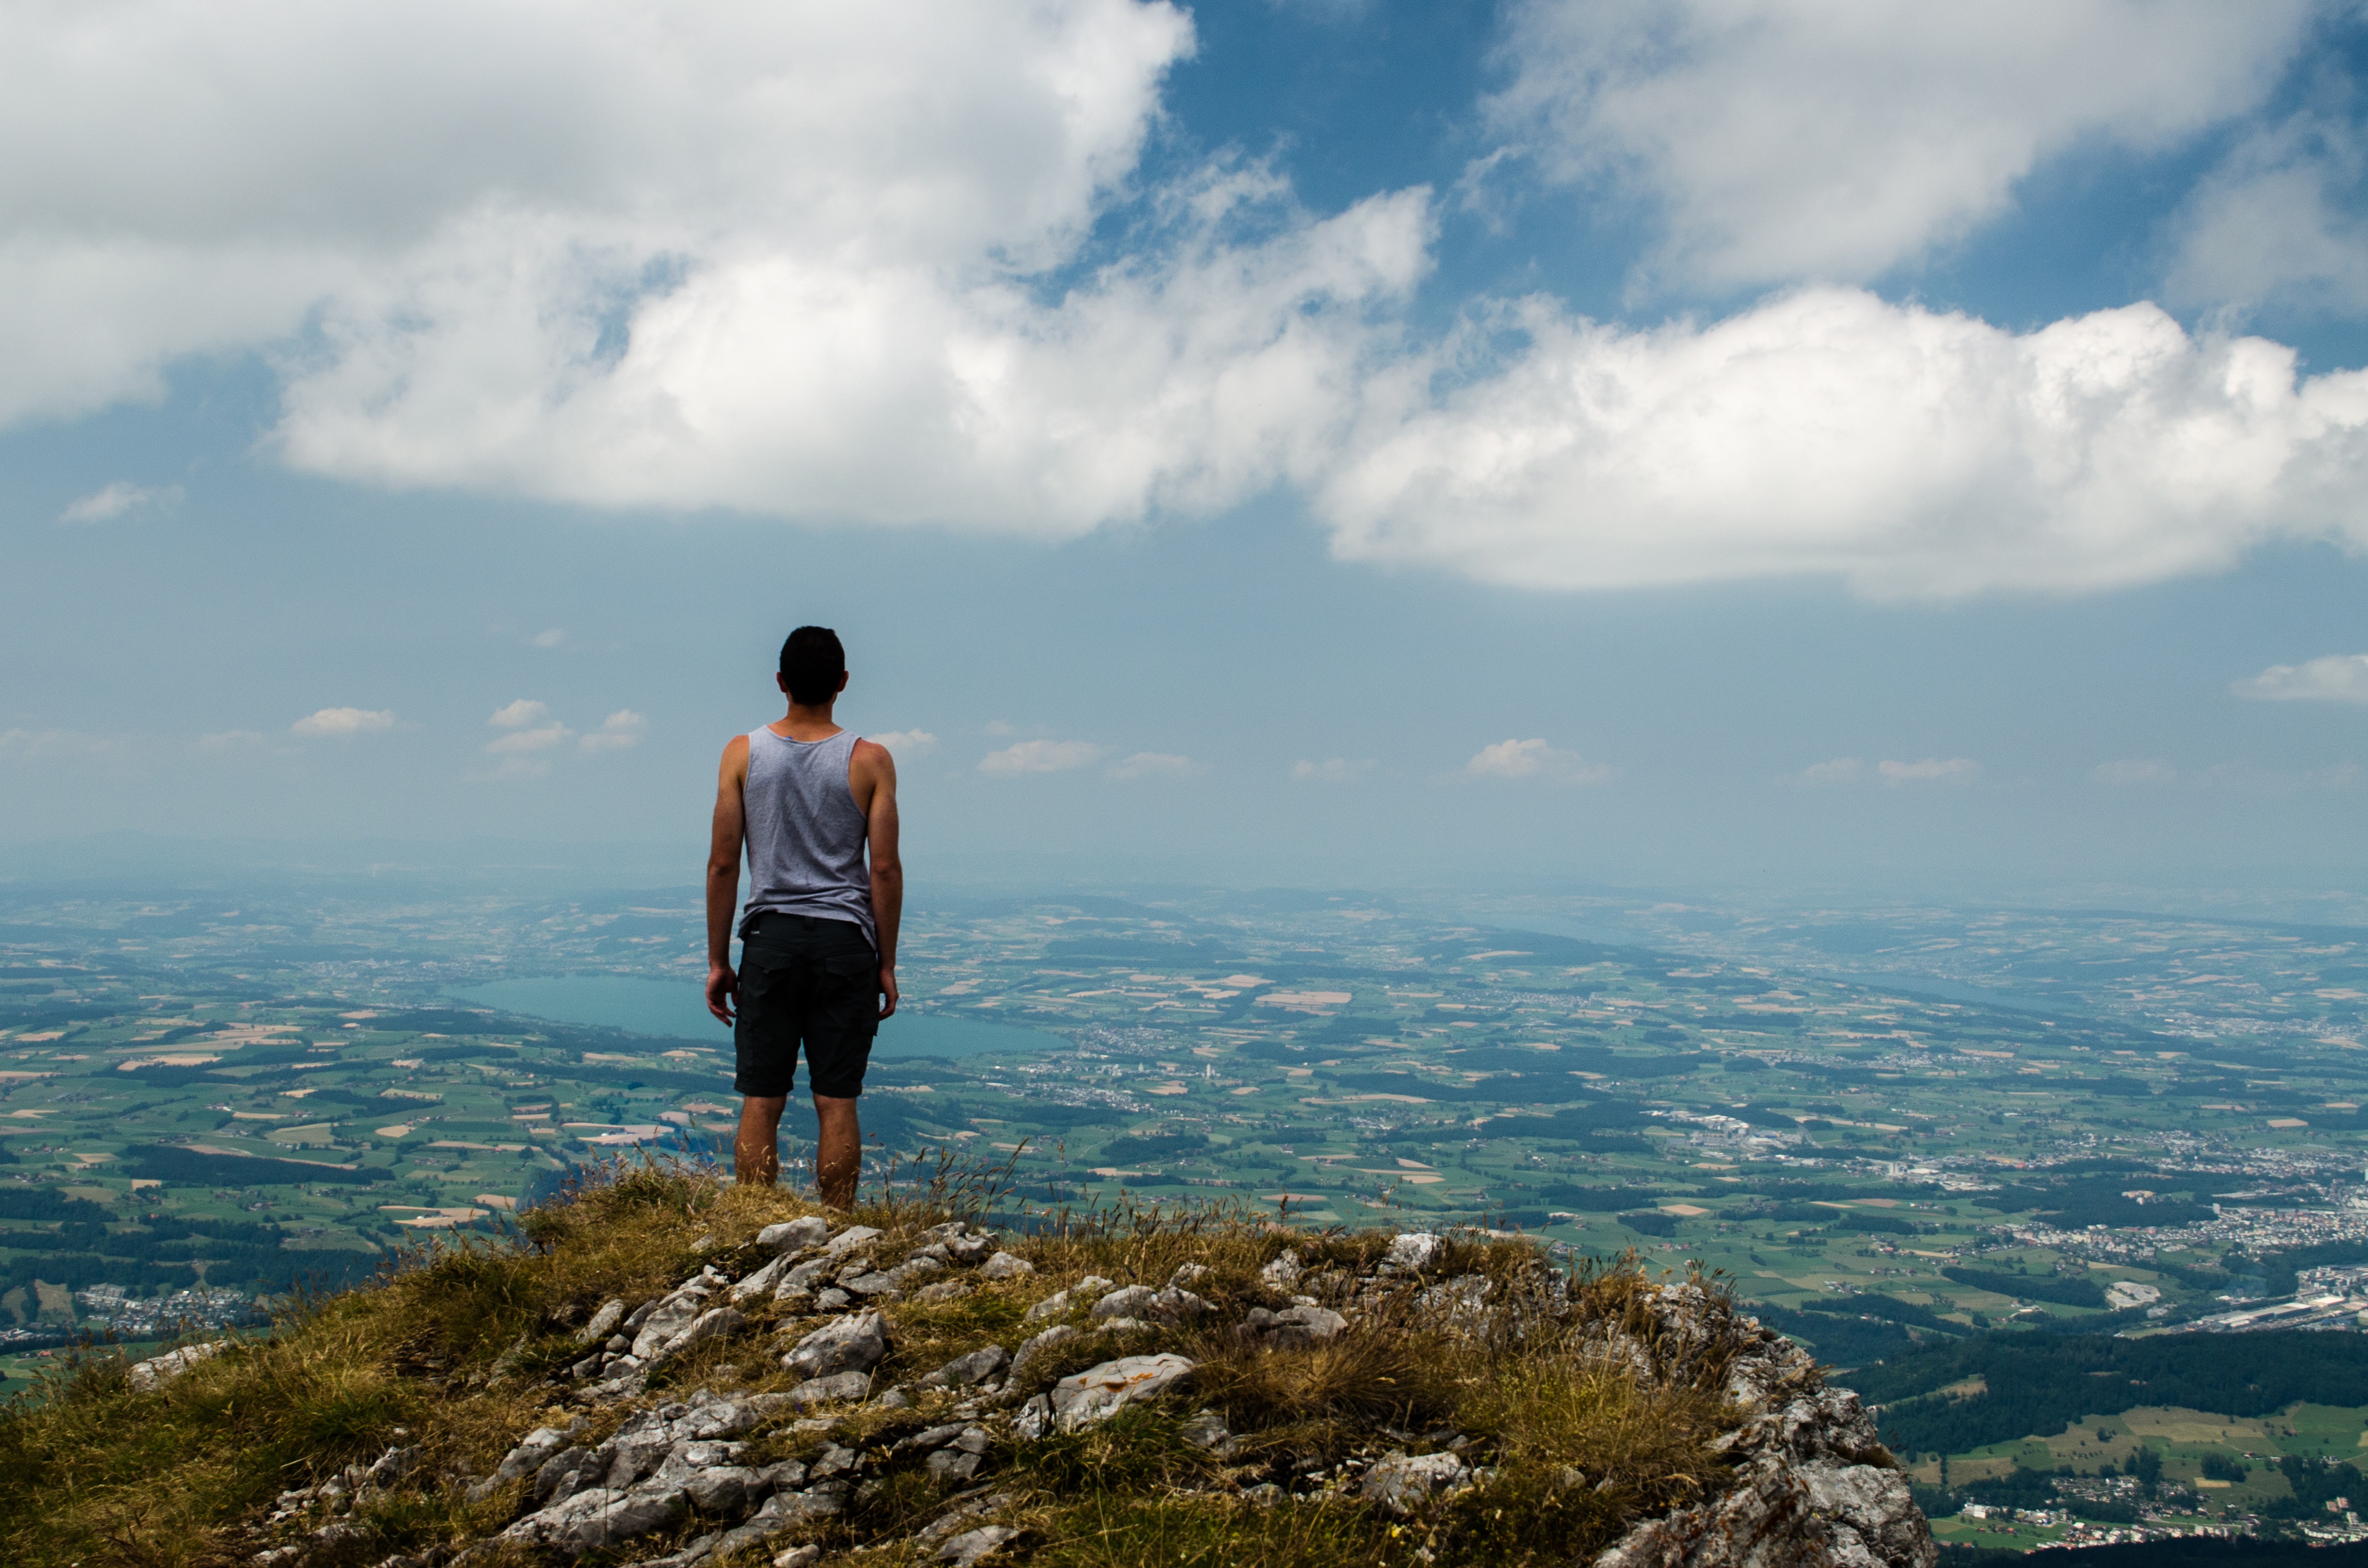
man, sea, coast, nature, rock, horizon, walking, person, mountain, cloud, sky, hiking, hill, adventure, mountain range, vacation, cliff, standing, ridge, summit, rocks, clouds, landform, mountainous landforms